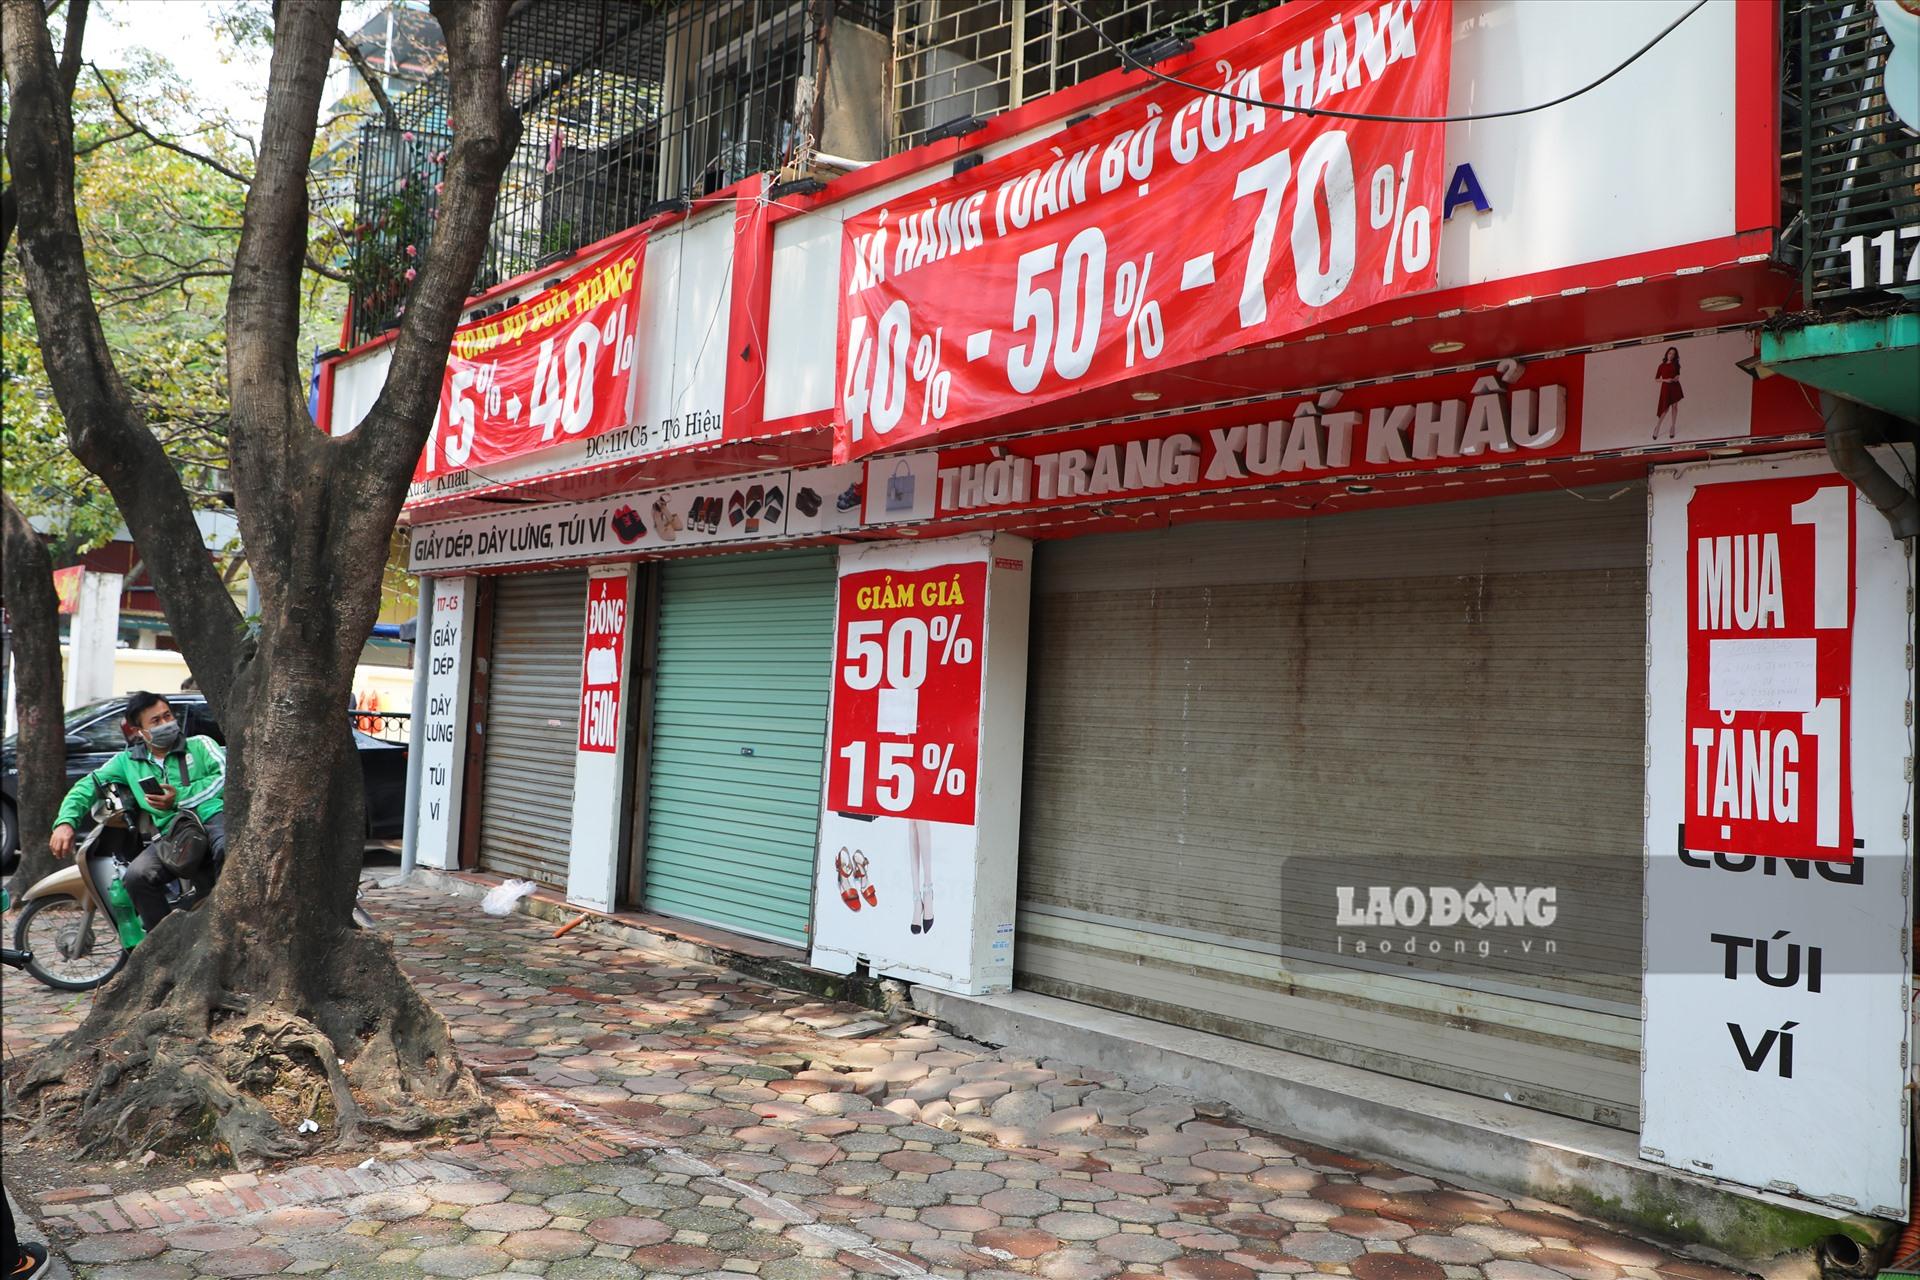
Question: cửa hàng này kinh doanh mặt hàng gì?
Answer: các mặt hàng thời trang xuất khẩu